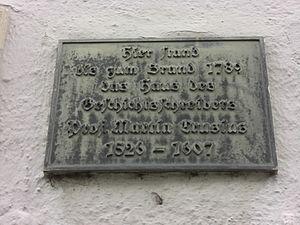
Martin Crusius, Humaniste et helléniste allemand, né le 19 septembre 1526 à Walkersbrunn près d'Erlangen, mort le 25 février / 6 mars 1607 à Tübingen.